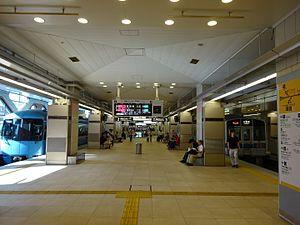
La gare de Shinjuku est une gare ferroviaire majeure de la ville de Tokyo au Japon, située à cheval sur les arrondissements de Shinjuku et Shibuya. La gare est desservie par les lignes des compagnies JR East, Keiō, Odakyū, Toei et Tokyo Metro.